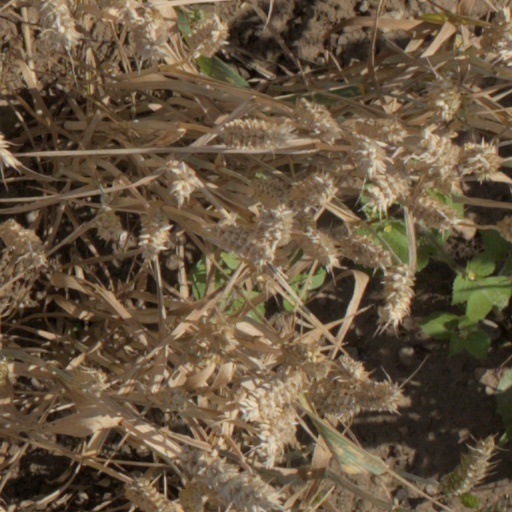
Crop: wheat